Ichneutica emmersonorum

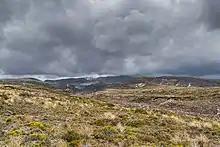
Tongariro National Park, type locality for "I. emmersonorum"

This species was first scientifically described by Robert Hoare in 2019. The male holotype specimen was collected by Hoare, G. Hall, and T. Sirey in December on Whakapapanui Track in the Tongariro National Park at an altitude of 1000 m. This specimen is held in the New Zealand Arthropod Collection. This species is named in honour of Alan and Kath Emmerson.